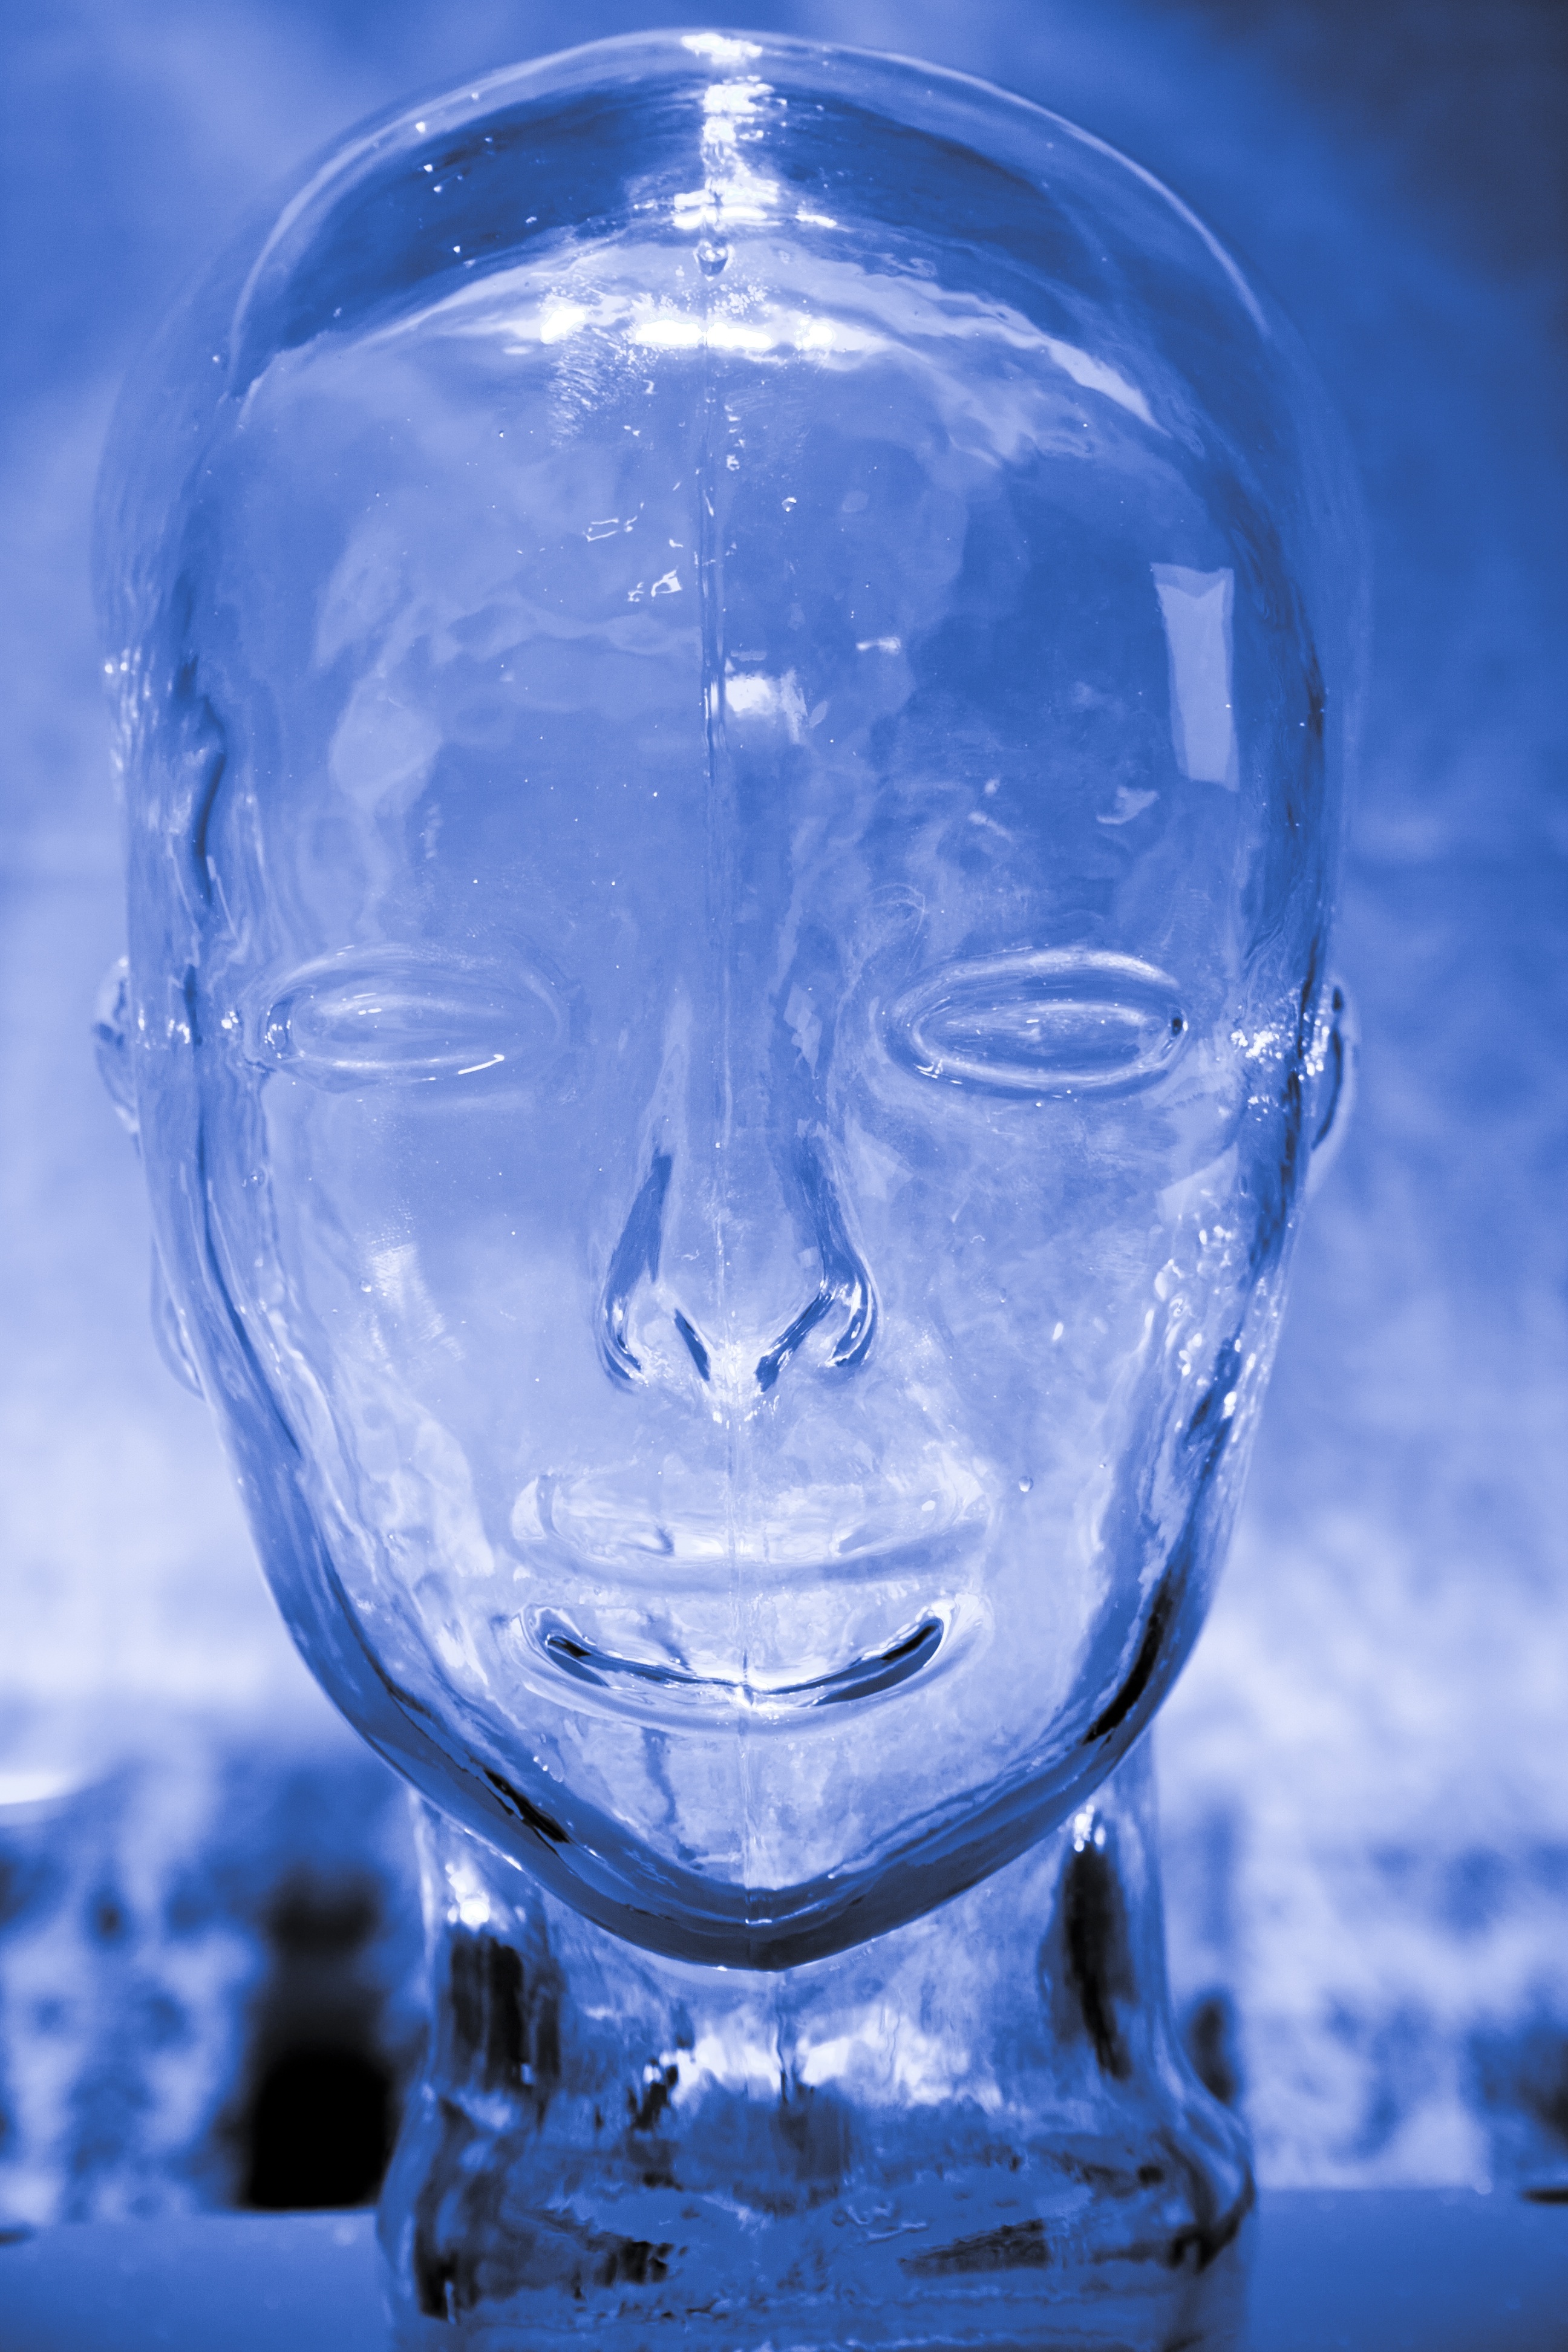
water, light, glass, thinking, ice, reflection, human, blue, close up, science, psychology, head, brain, mind, imagination, intelligence, freezing, macro photography, mental, neurology, liquid bubble, distilled beverage